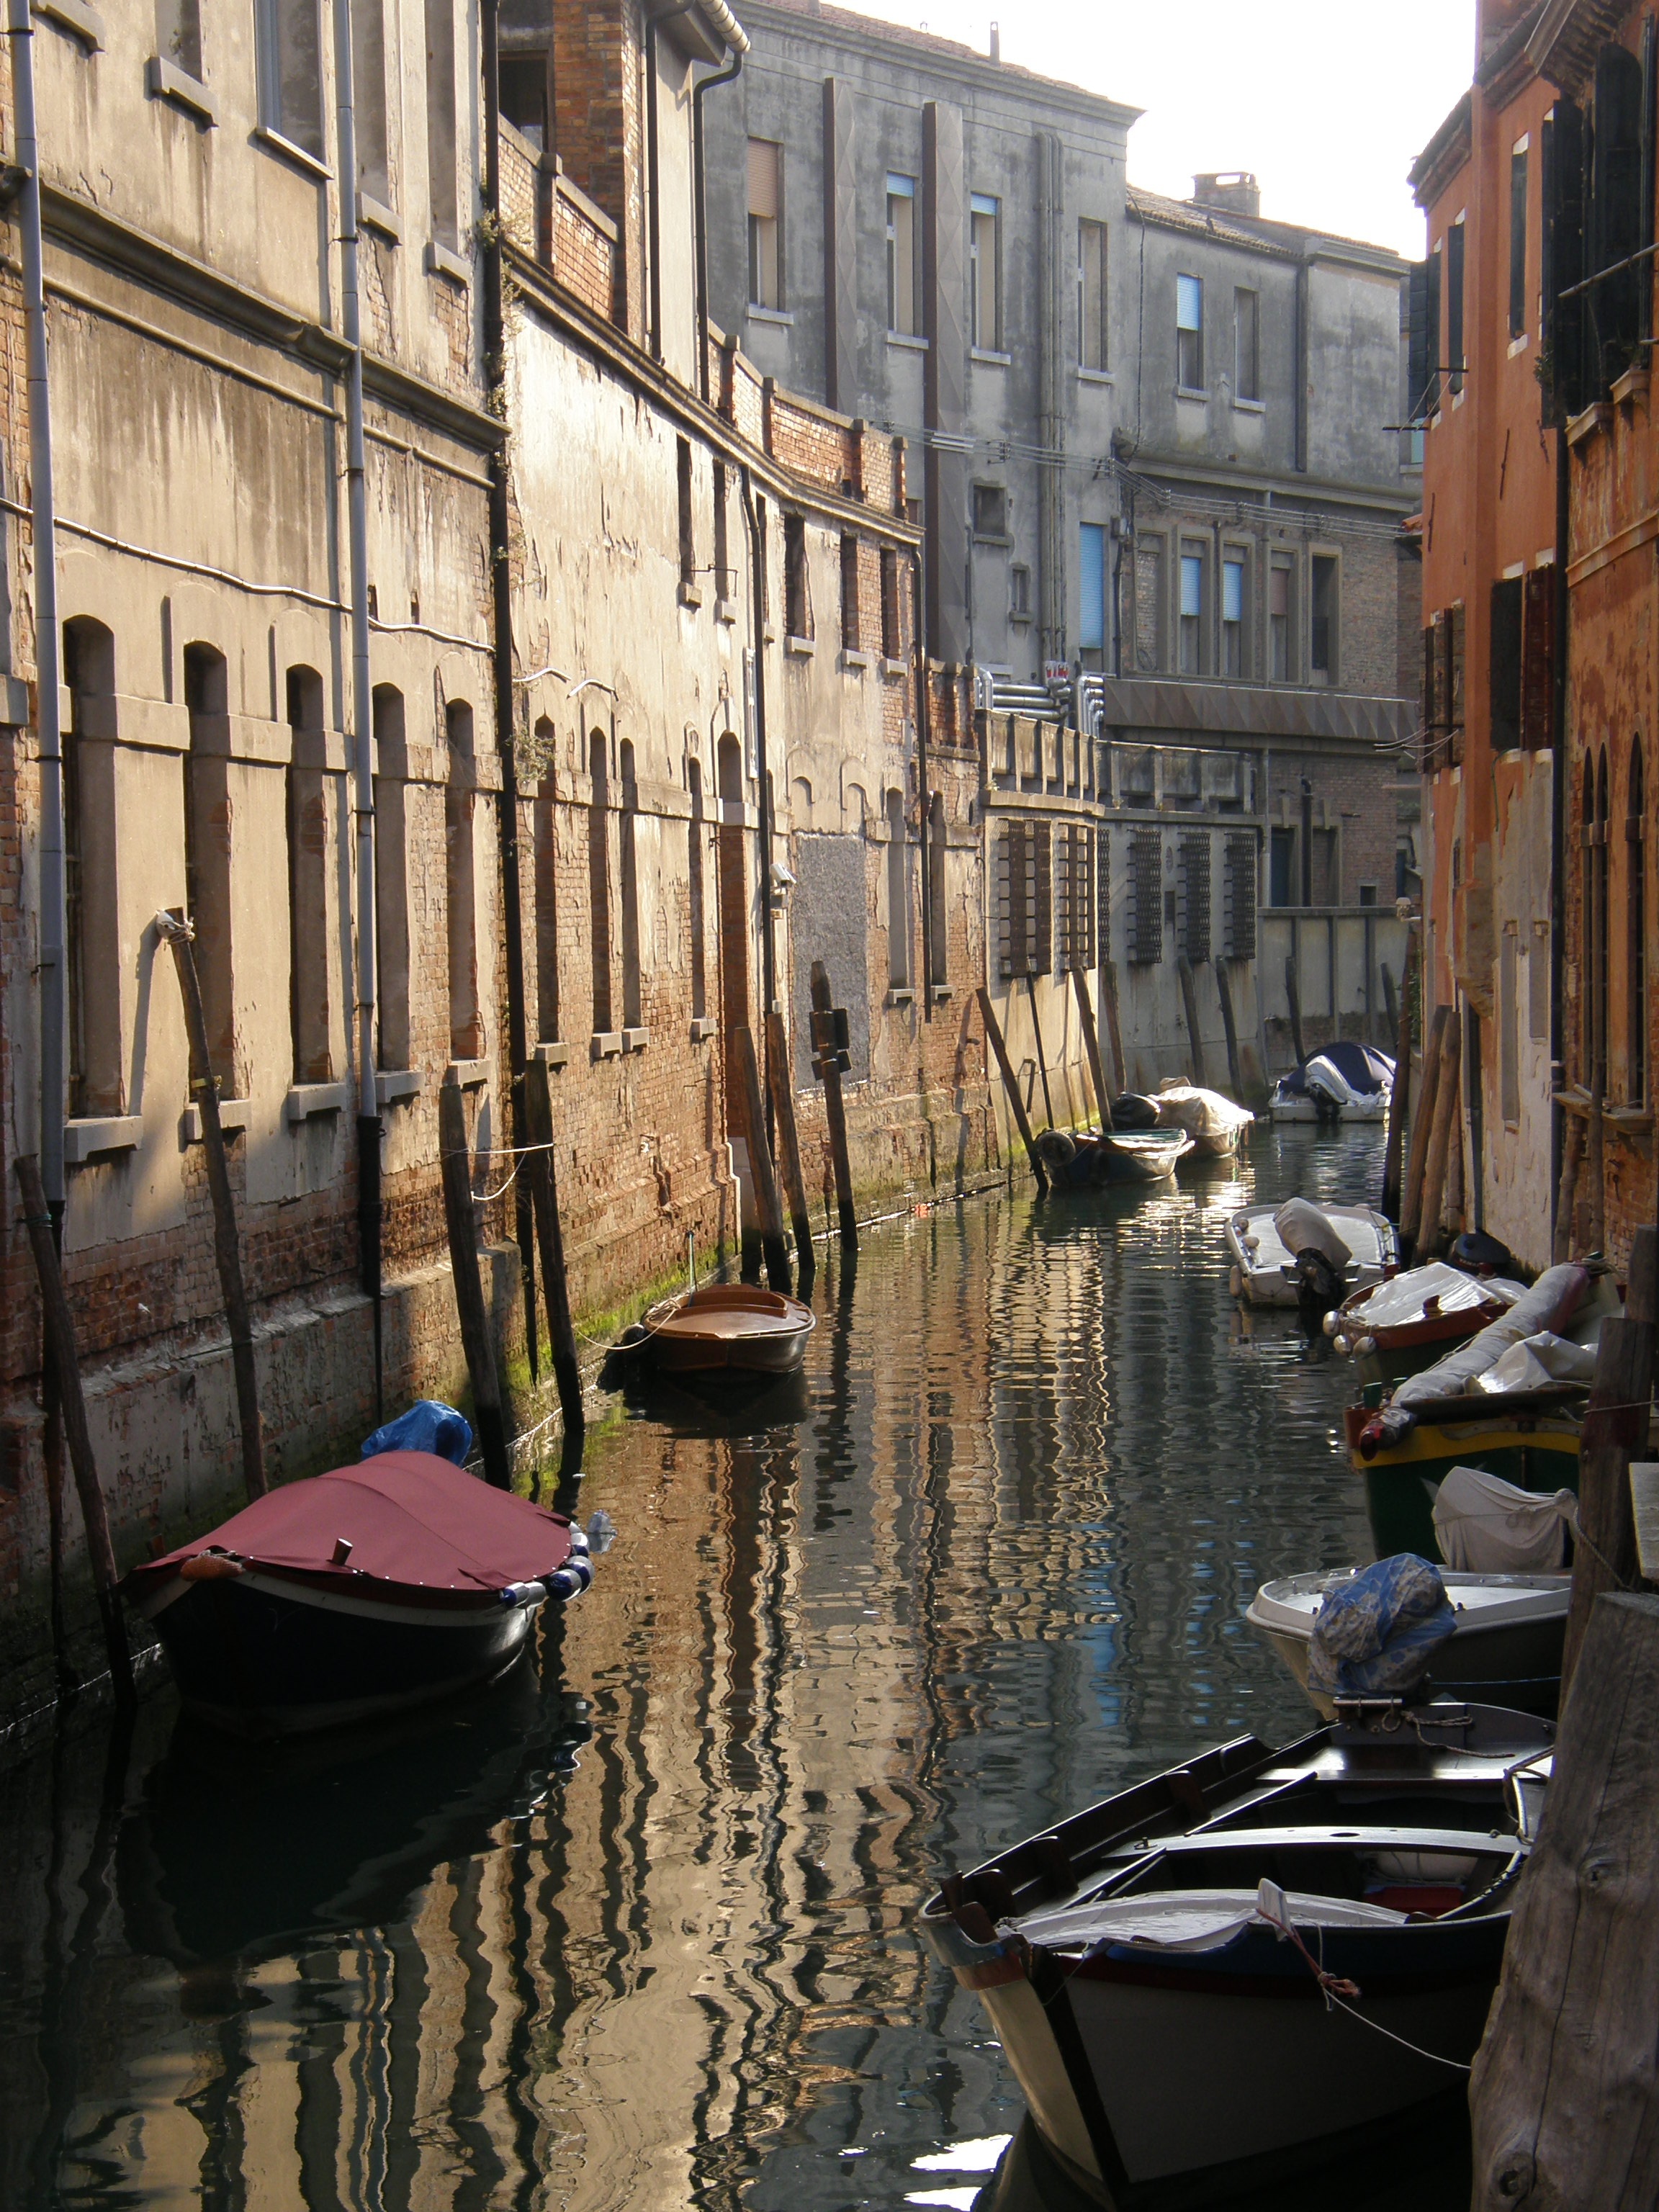
boat, bridge, street, town, palace, canal, travel, reflection, vehicle, lagoon, italy, venice, waterway, body of water, boats, channel, gondola, venetian, gondoliers